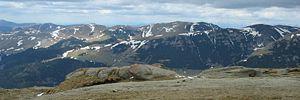
Les monts Bucegi forment un massif montagneux situé dans les Carpates méridionales, au nord-ouest de Bucarest.